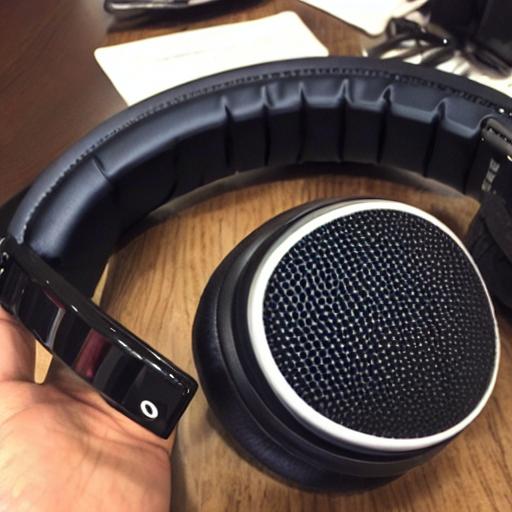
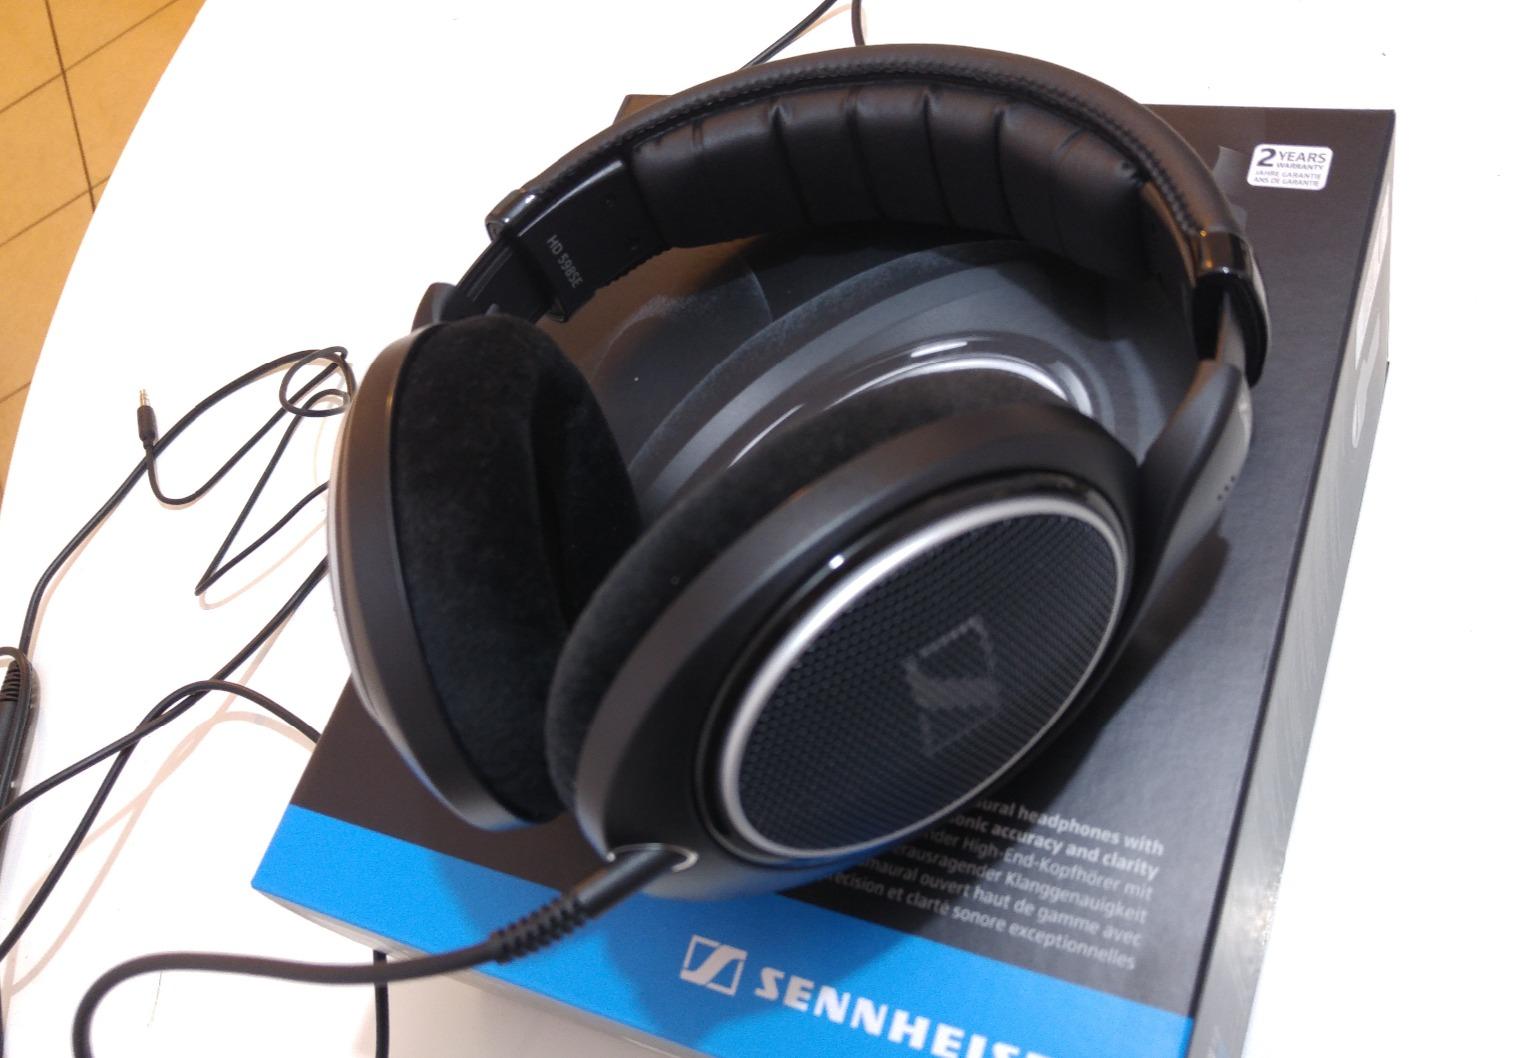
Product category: headphones
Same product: no